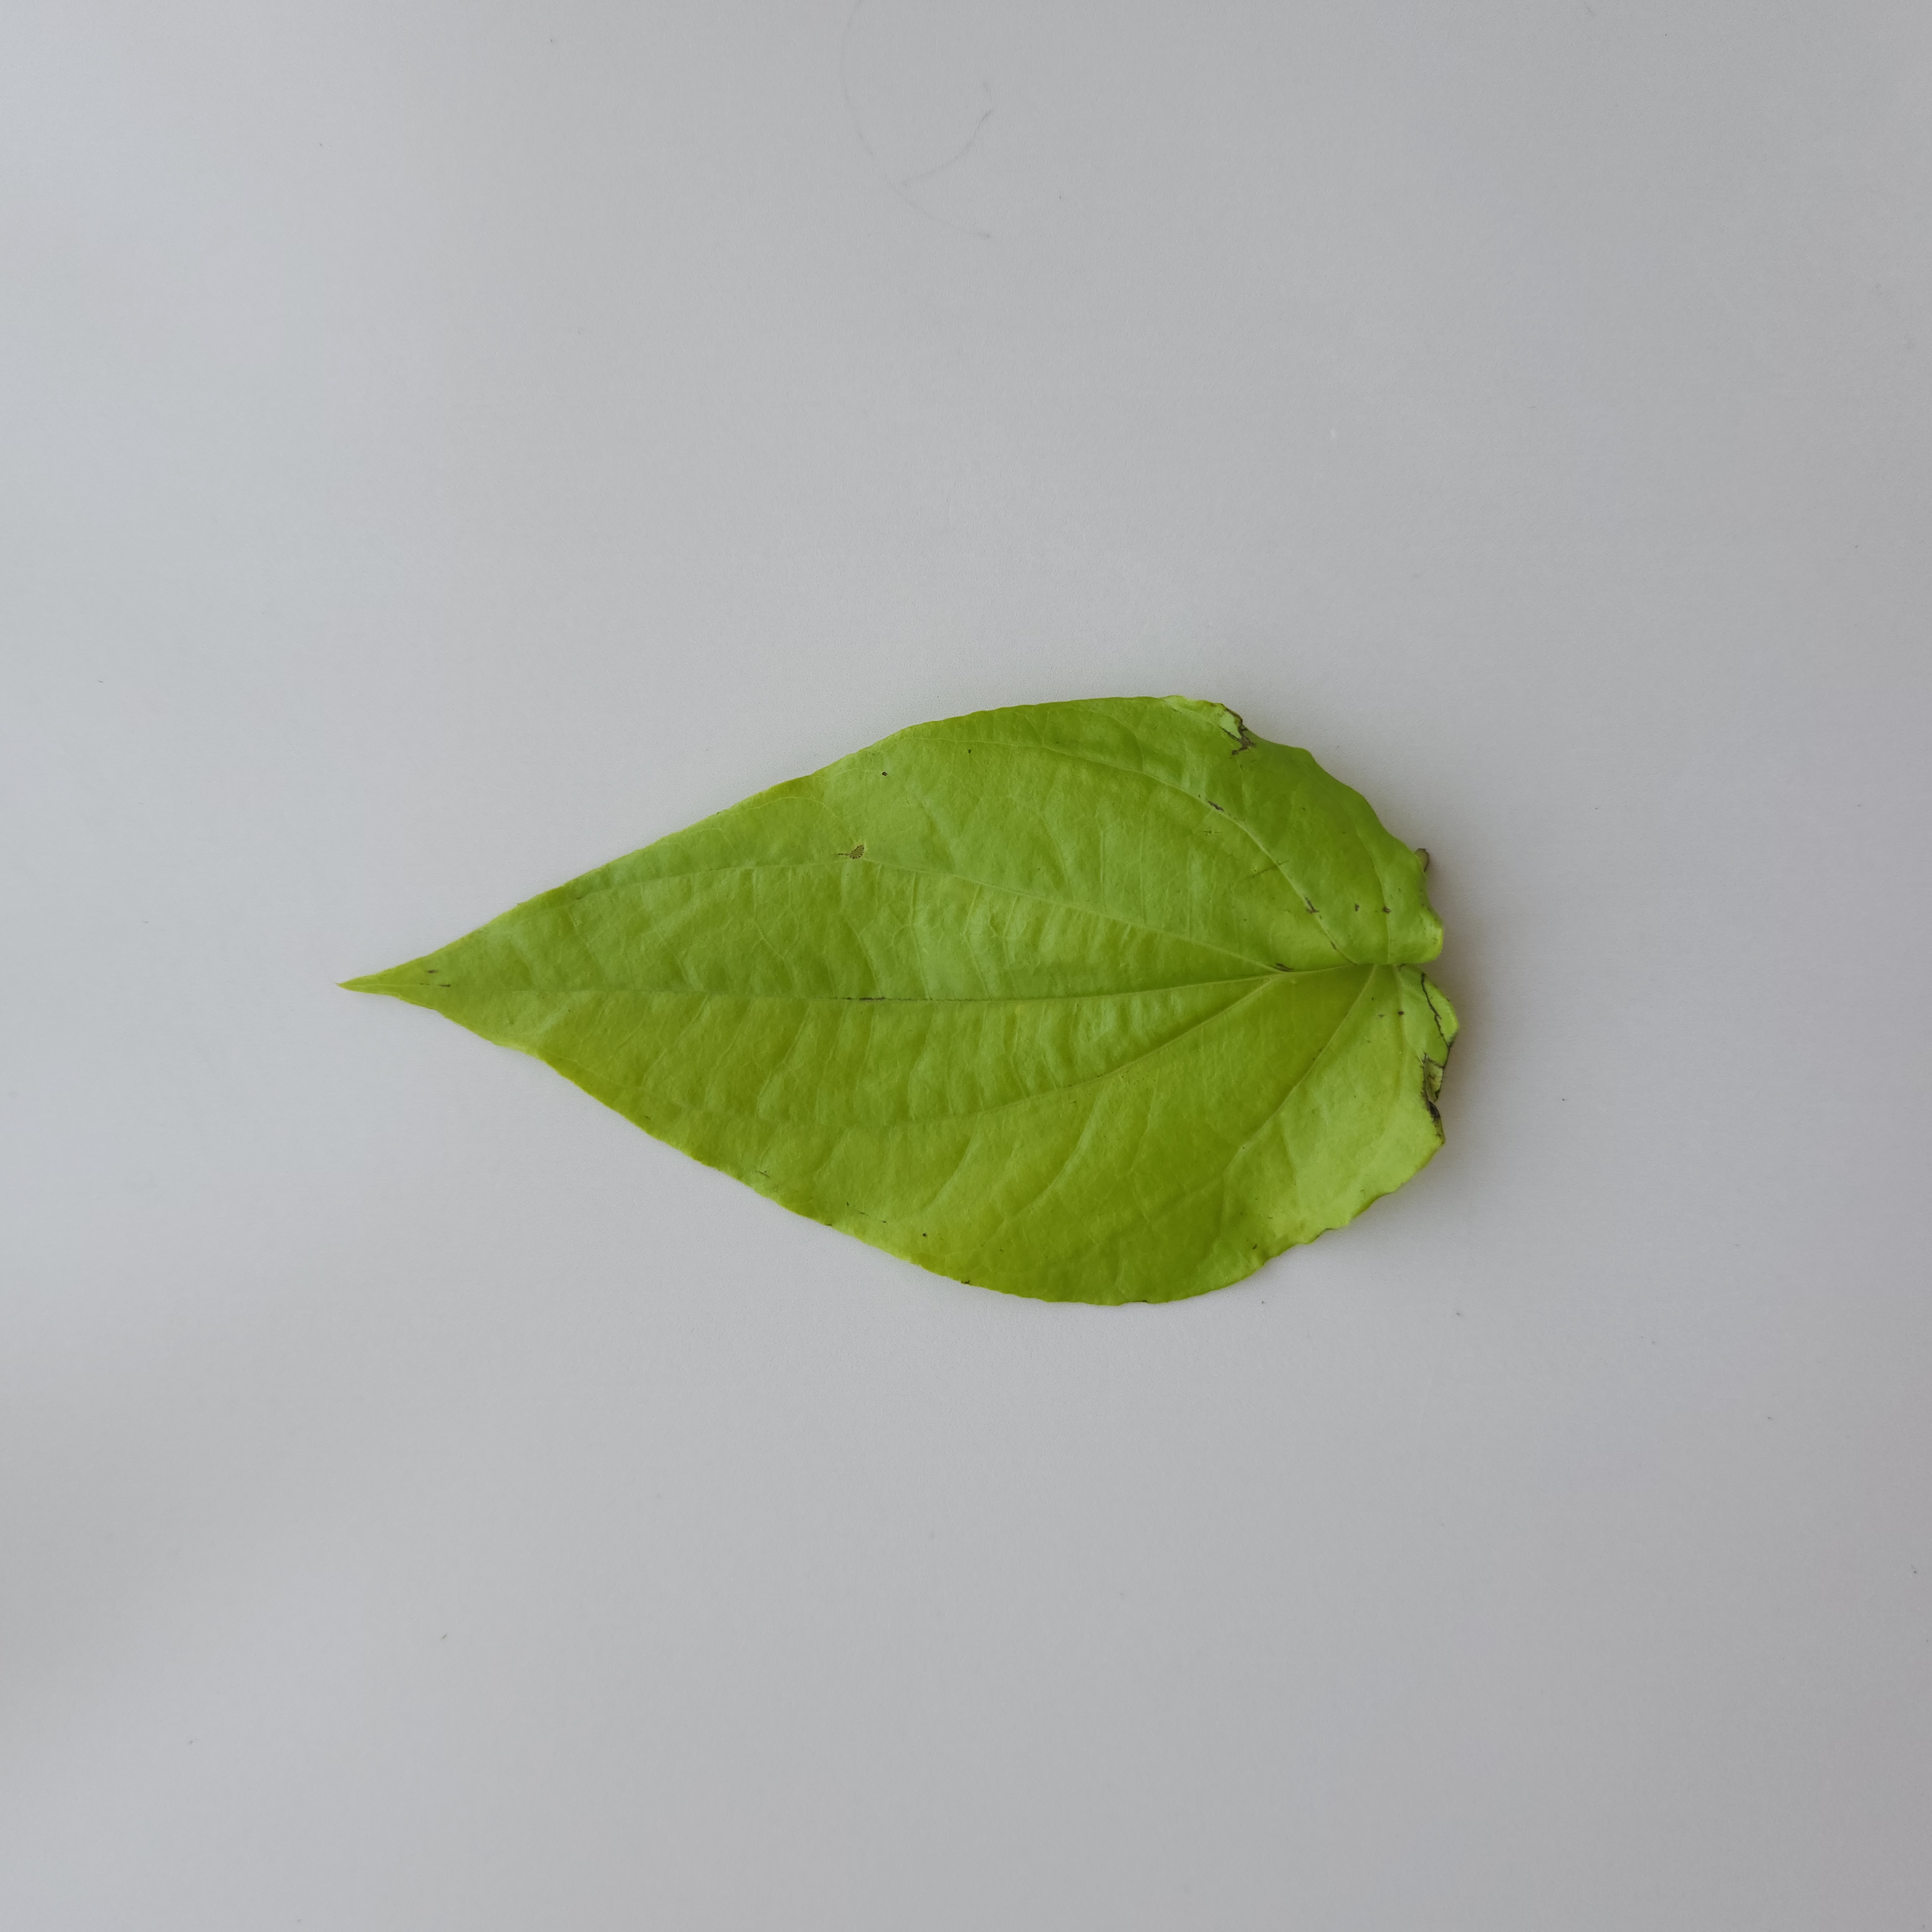
Label: Healthy